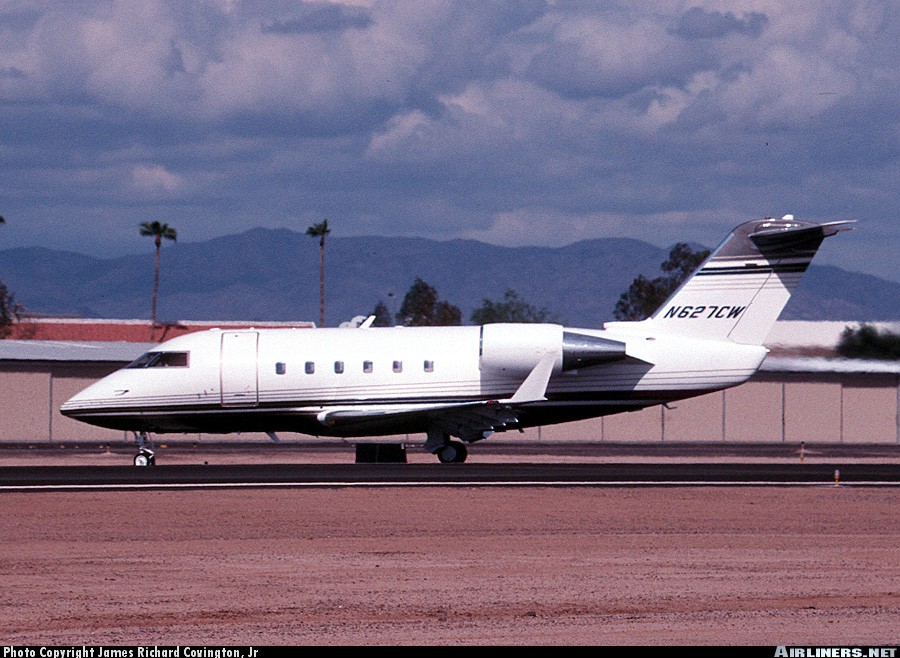
Vehicle type: Planes